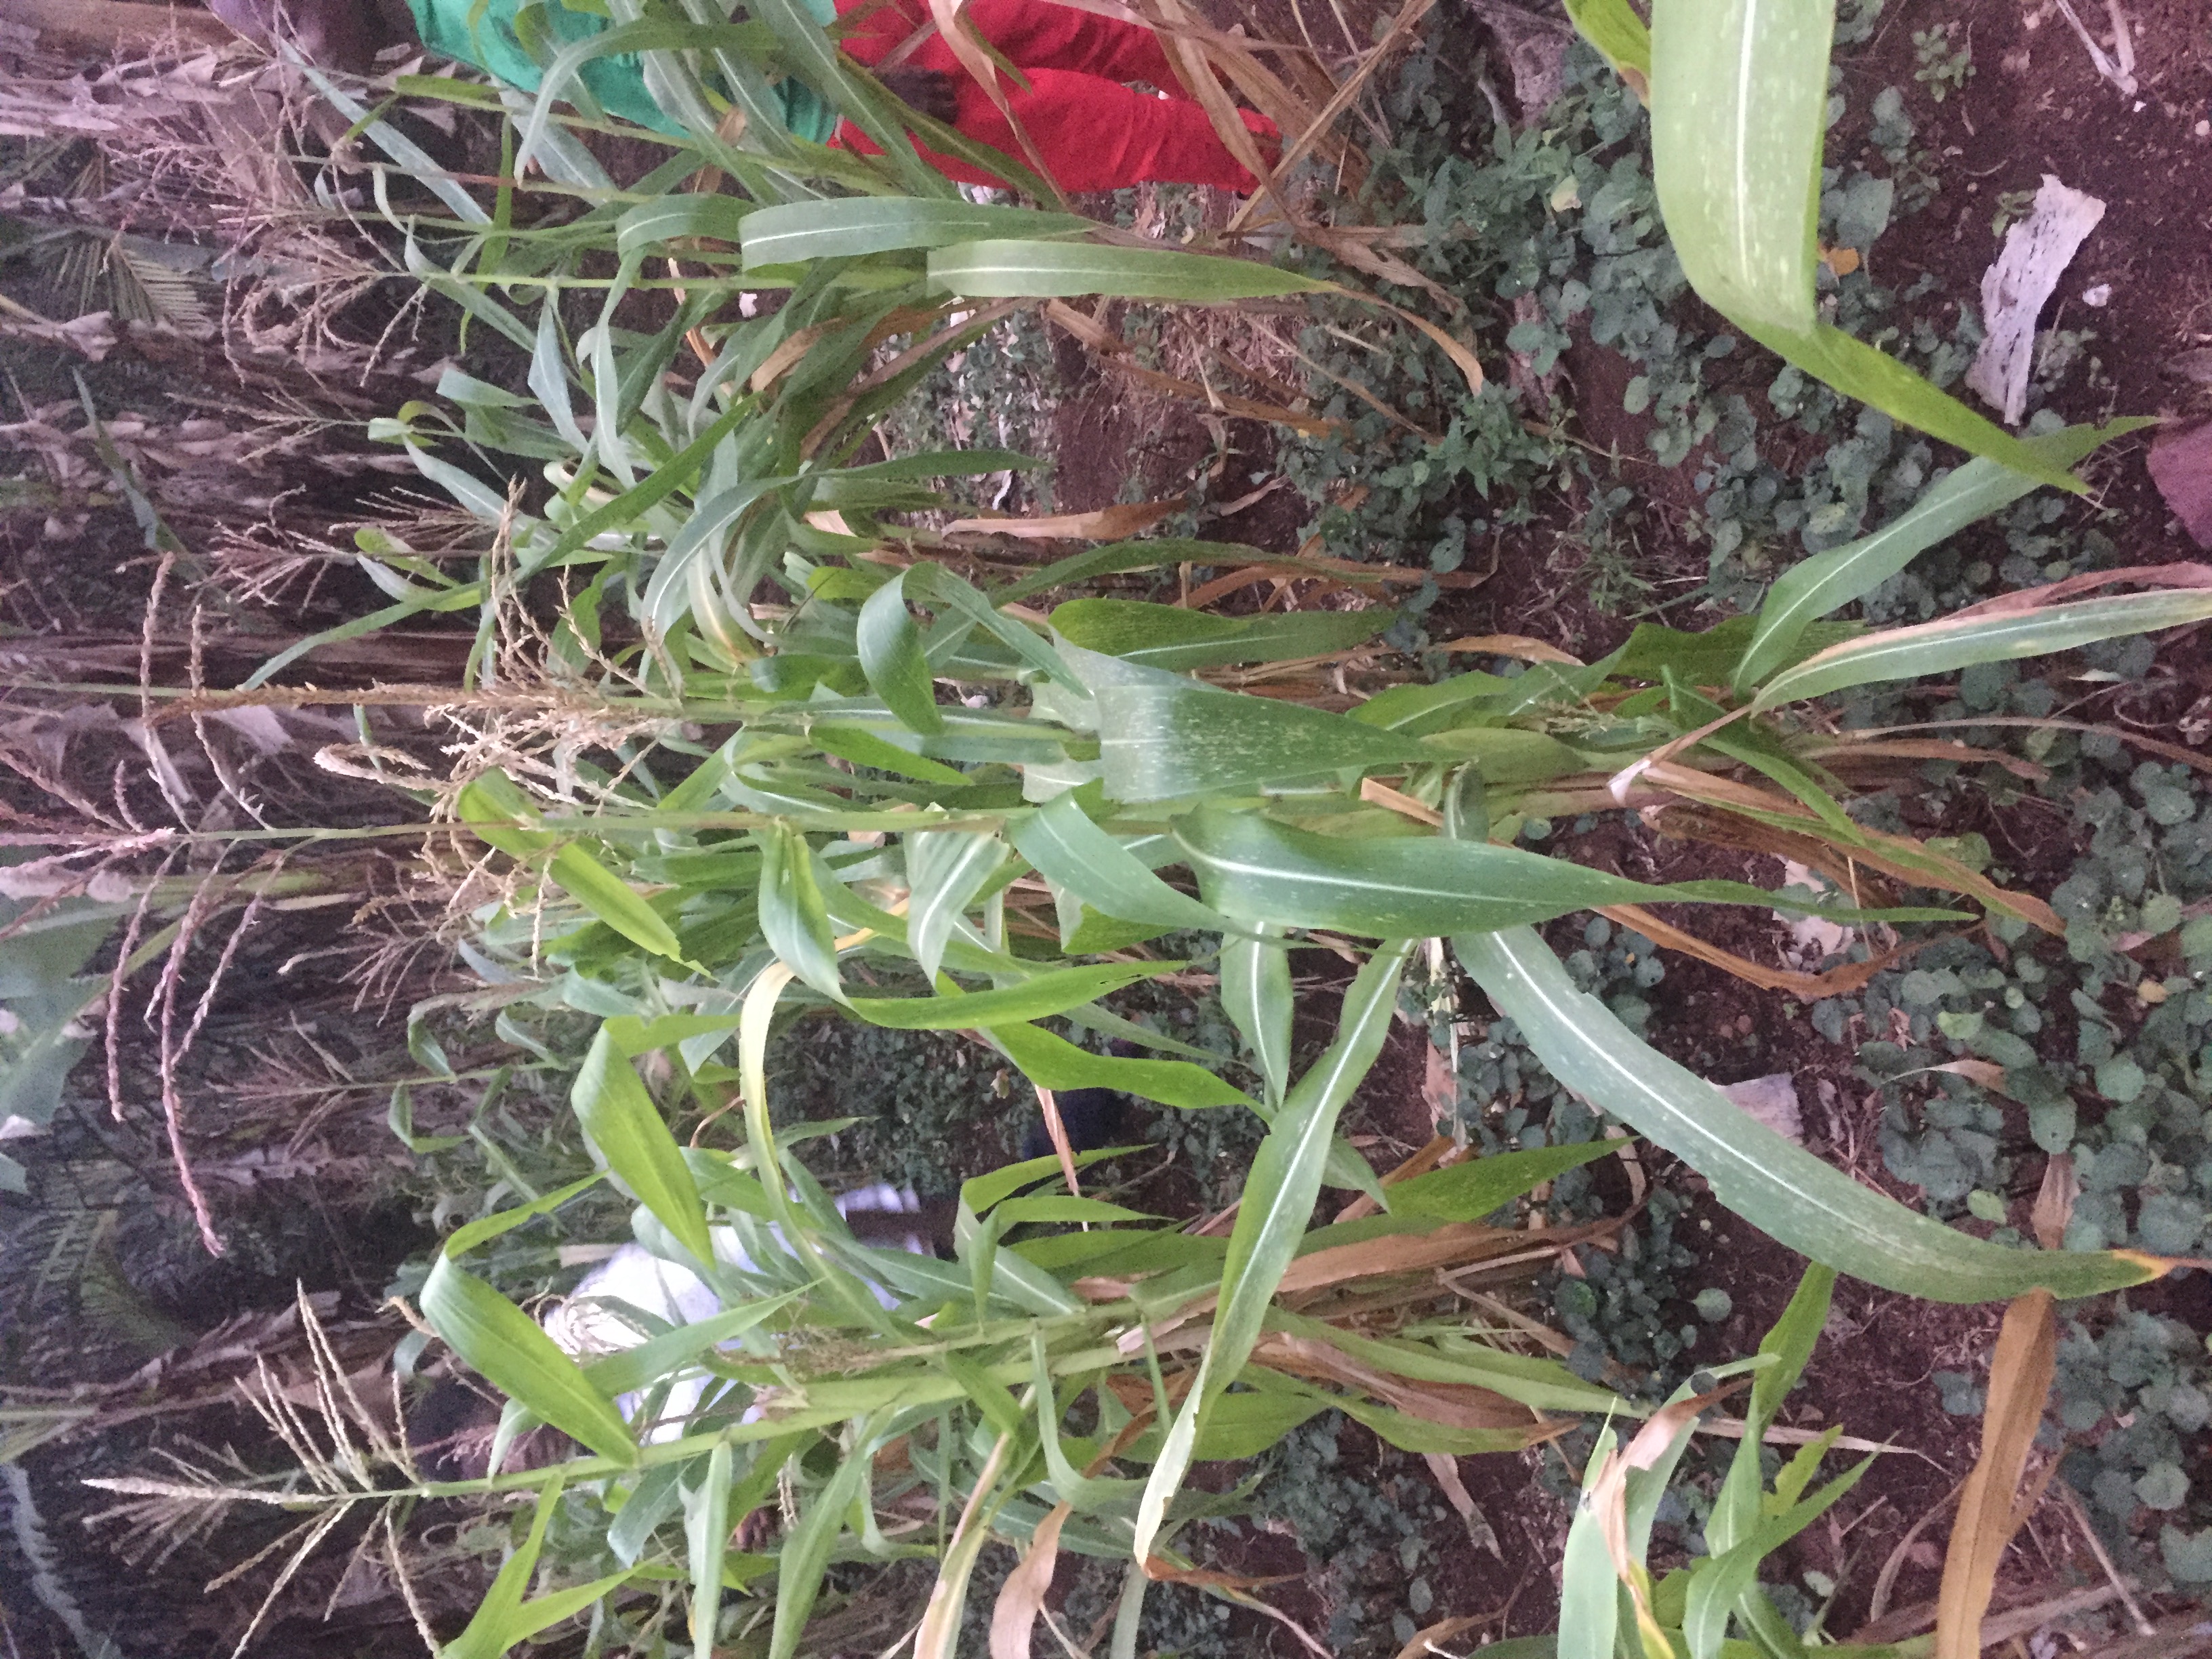
Label: helminthosporium_leaf_blight